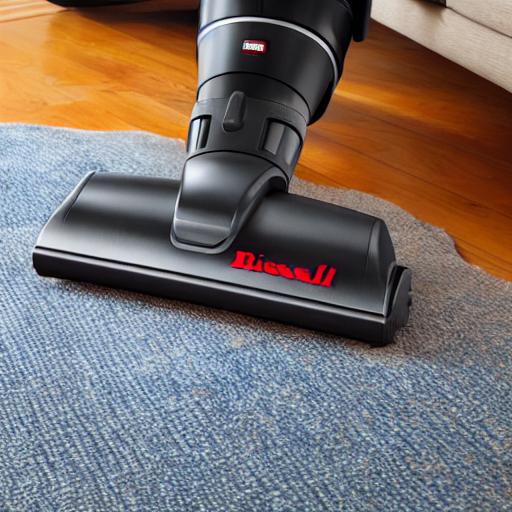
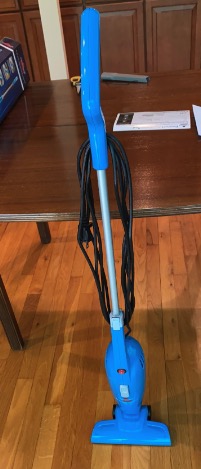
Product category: items_vacuum
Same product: no